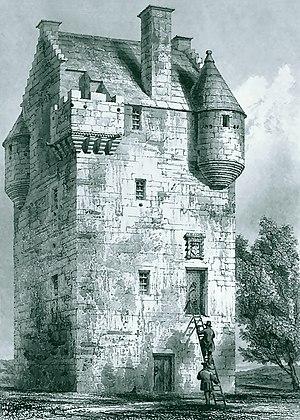
Tour de Coxton en Écosse